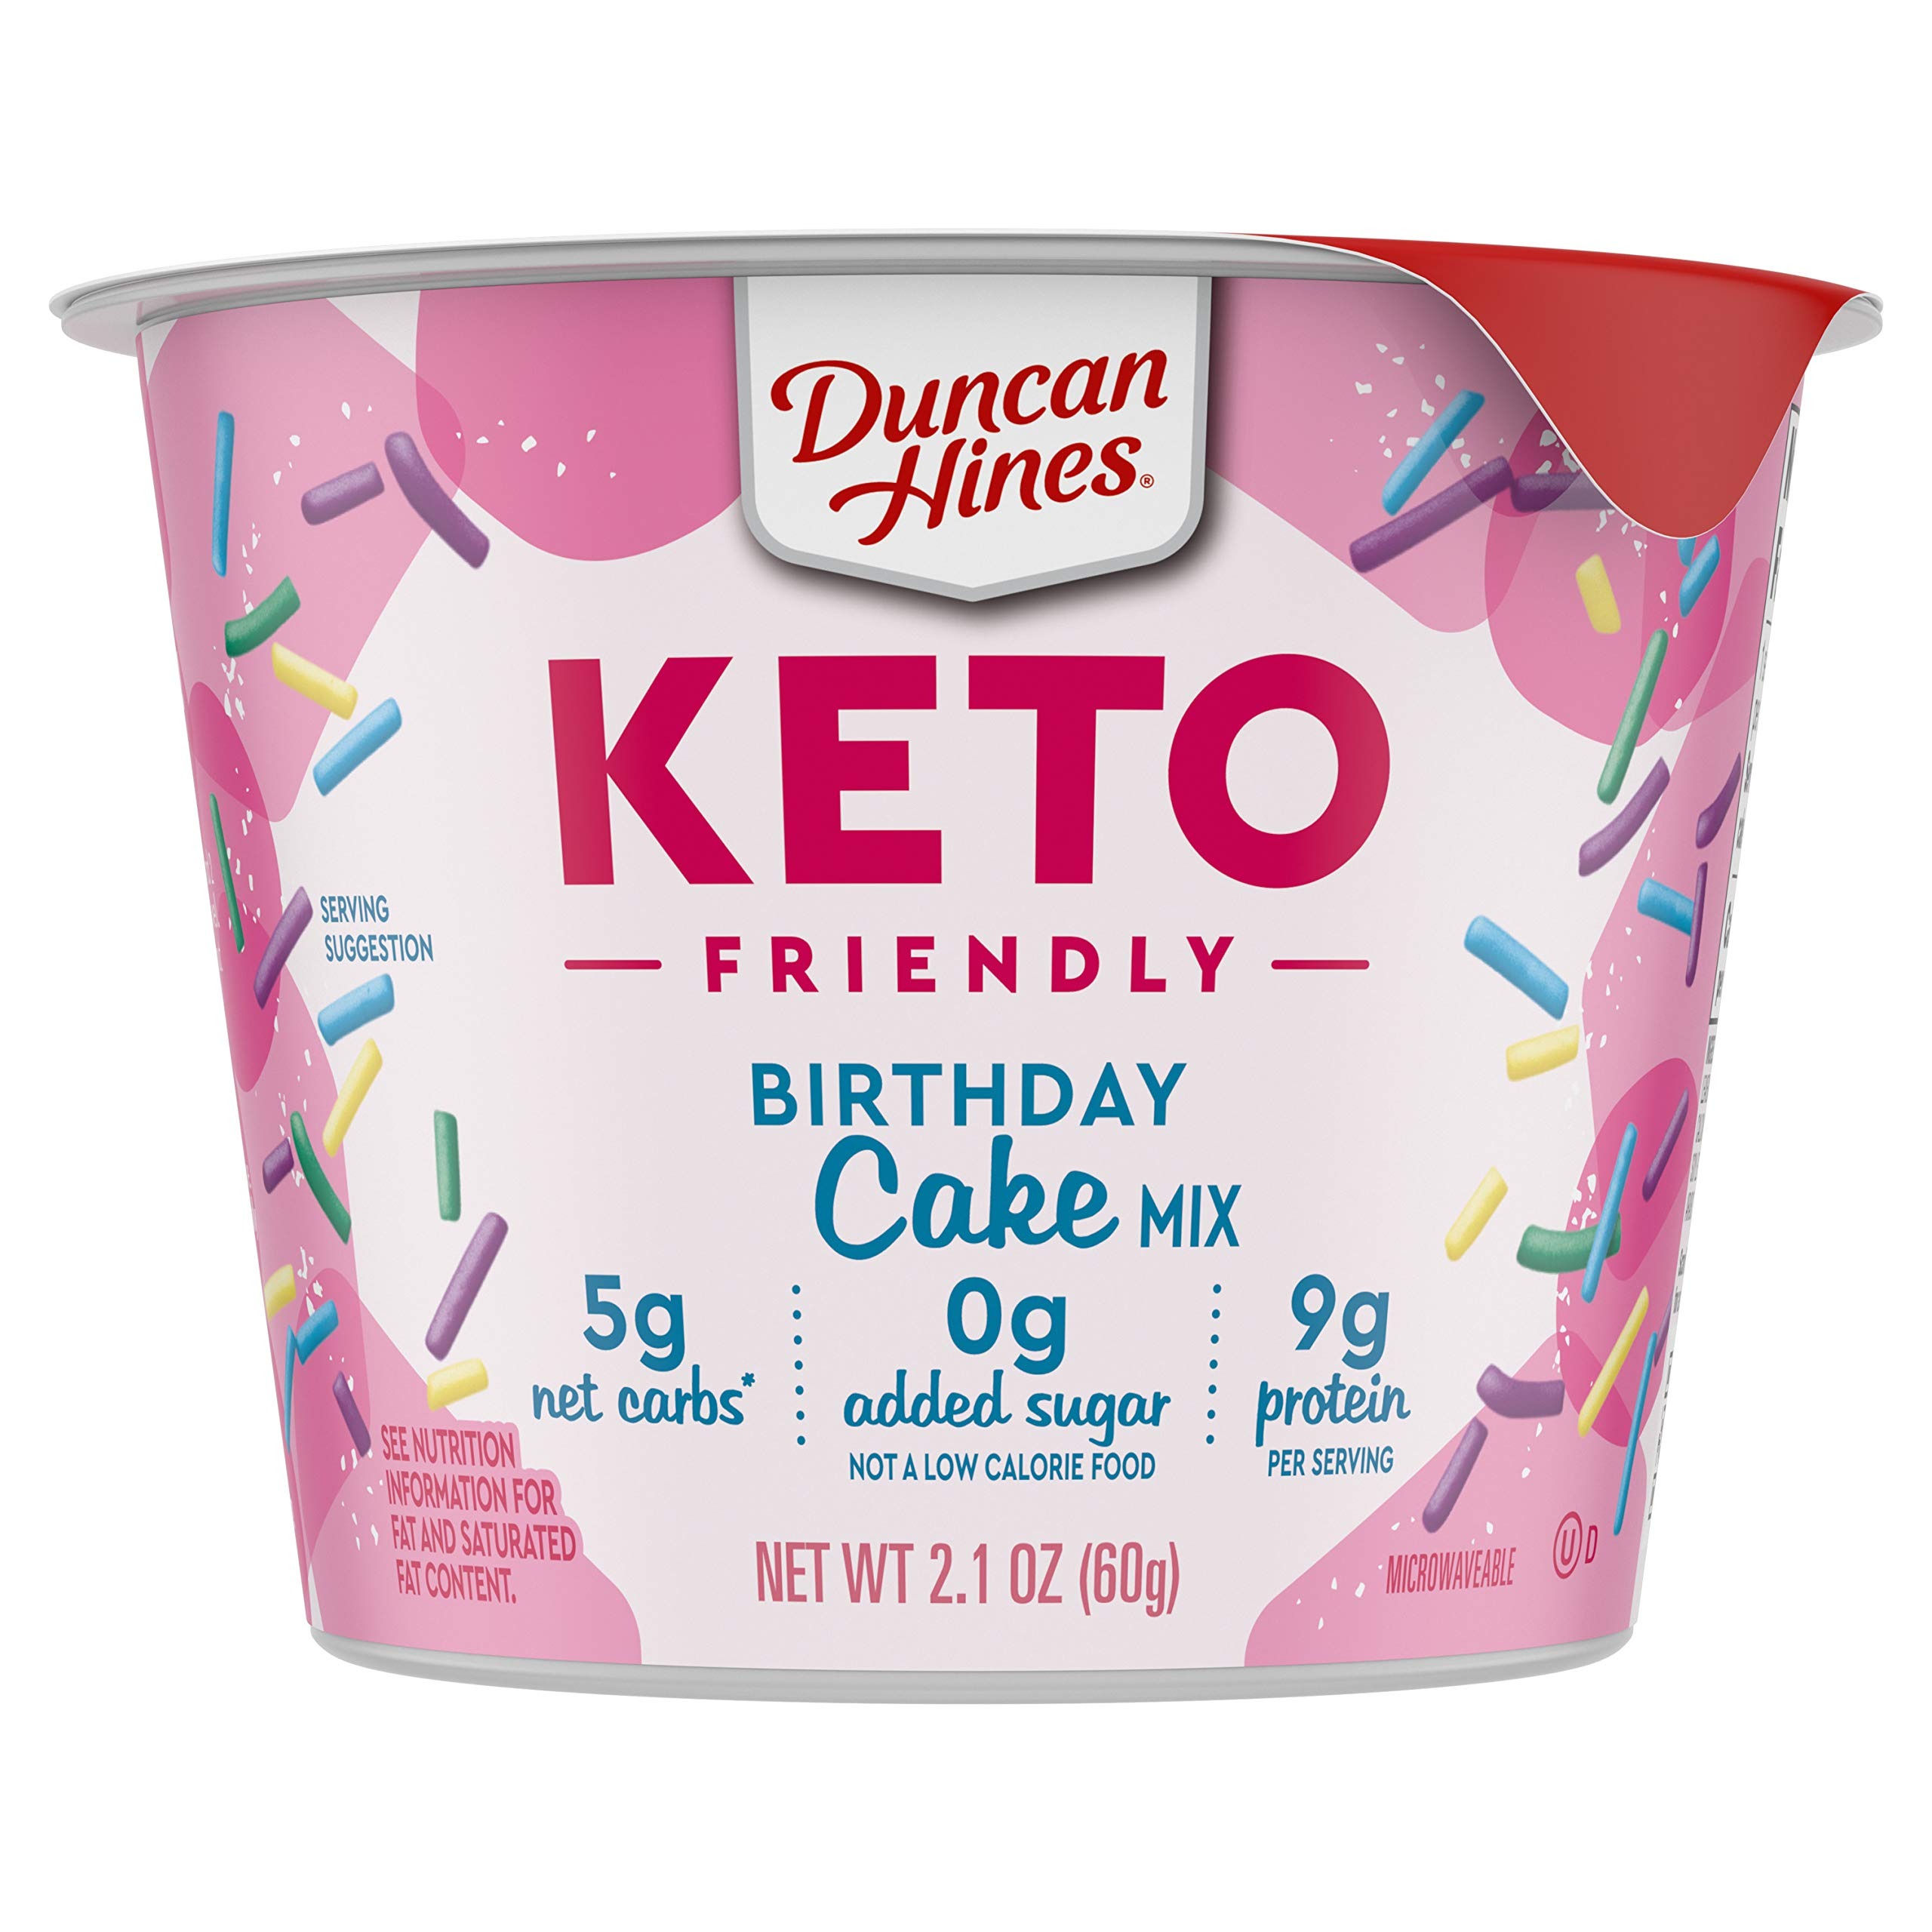
Item Name: Duncan Hines Keto Friendly Cake Cups Birthday Cake Mix, 2.1 oz
Bullet Point 1: Contains one 2.1-Ounce Duncan Hines Keto friendly birthday Cake Mix Cake cup
Bullet Point 2: Enjoy warm, delicious birthday Cake cups that are Keto friendly
Bullet Point 3: Quick and easy to prep, cooks in your microwave; no mess and easy clean-up
Bullet Point 4: Keto friendly dessert: 5g Net Carbs (33g total carbs - 5g Dietary fiber - 2g Sugar alcohol - 21g Allulose), 0g added sugar and 9g protein per serving
Bullet Point 5: Satisfy your sweet tooth and still stay on track with Duncan Hines single-serve dessert cups
Bullet Point 6: Allergen information: eggs
Bullet Point 7: Specialty: Kosher
Value: 2.1
Unit: Ounce

Price: 4.325